Gangs of Wasseypur – Part 2

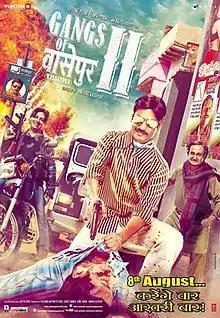
Theatrical release poster

Gangs of Wasseypur – Part 2 is a 2012 Indian Hindi-language epic black comedy crime film co-written, produced and directed by Anurag Kashyap. It follows "Part 1" as the second part of the movie "Gangs of Wasseypur", centered on the coal mafia of Dhanbad, Jharkhand and the underlying power struggles, and dynamics of politics and vengeance between three crime families. Part two features an ensemble cast with Nawazuddin Siddiqui, Manoj Bajpayee, Richa Chadda, Huma Qureshi, Reema Sen, Piyush Mishra, Pankaj Tripathi, Zeishan Quadri, Rajkumar Rao and Tigmanshu Dhulia in major roles. Its story spans from the 1990s to 2009.